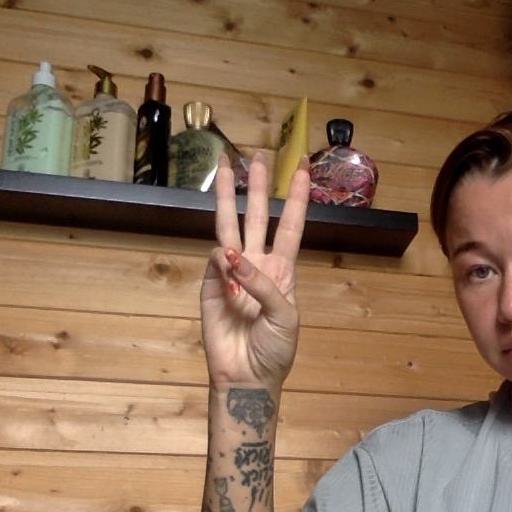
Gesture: three